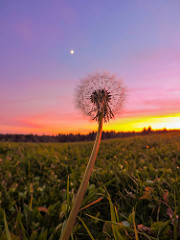
Flower: dandelion